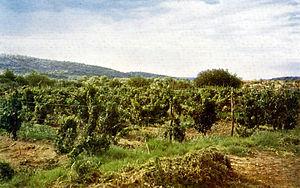
Vignoble de la Ferme Ludwig en Namibie au début du XXe siècle
Longtemps, la viticulture fut une spécialité de quelques pays — dont la Grèce, l'Italie, la France, l'Allemagne, l'Espagne et le Portugal — mais aujourd'hui, une cinquantaine de pays peuvent disputer à l'Europe le privilège de planter des vignes et de récolter du vin. La tradition biblique selon laquelle la divinité aurait accordé à Noé échoué sur le mont Ararat le privilège de planter la vigne recouvre une réalité historique puisque les premières vignes cultivées pendant l'Antiquité l'ont été dans le Croissant fertile. Toutefois, les recherches scientifiques ont prouvé que les premières vinifications se sont faites dans l'actuelle Géorgie il y a près de 8'000 ans.
L'histoire de la viticulture en Namibie débute avec la colonisation allemande en 1884. Elle connaît un renouveau récent, et se développe particulièrement pour l'exportation en Europe du raisin de table.